Certain General

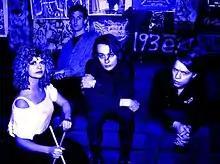
Backstage at Danceteria (left to right): Marcy Saddy, Joe Lupo, Parker Dulany, and Phil Gammage.

Self-financed from earnings saved from performances at New York's Danceteria, "November's Heat" was released in France in November 1984 by I.A.S. Records. This would prove to be a major turning point. When they arrived in Paris on February 3, 1985, the French daily "Libération" welcomed the band and marked their arrival with front-page coverage and three interior articles, with a headline above a front-page photo that announced: "Certain General: "Nous Voila" (We Are Here)." Calling the band "Jim Jarmusch's and William Faulkner's America," and referring to Dulany as "desperately beautiful," "Libération" declared Certain General "best new band" and awarded "1984 album of the year" honors for the release.